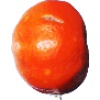
Label: Clementine 1